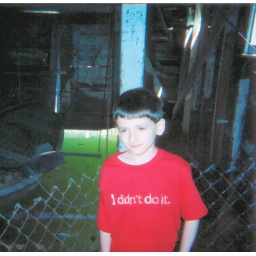
Fin in boat house